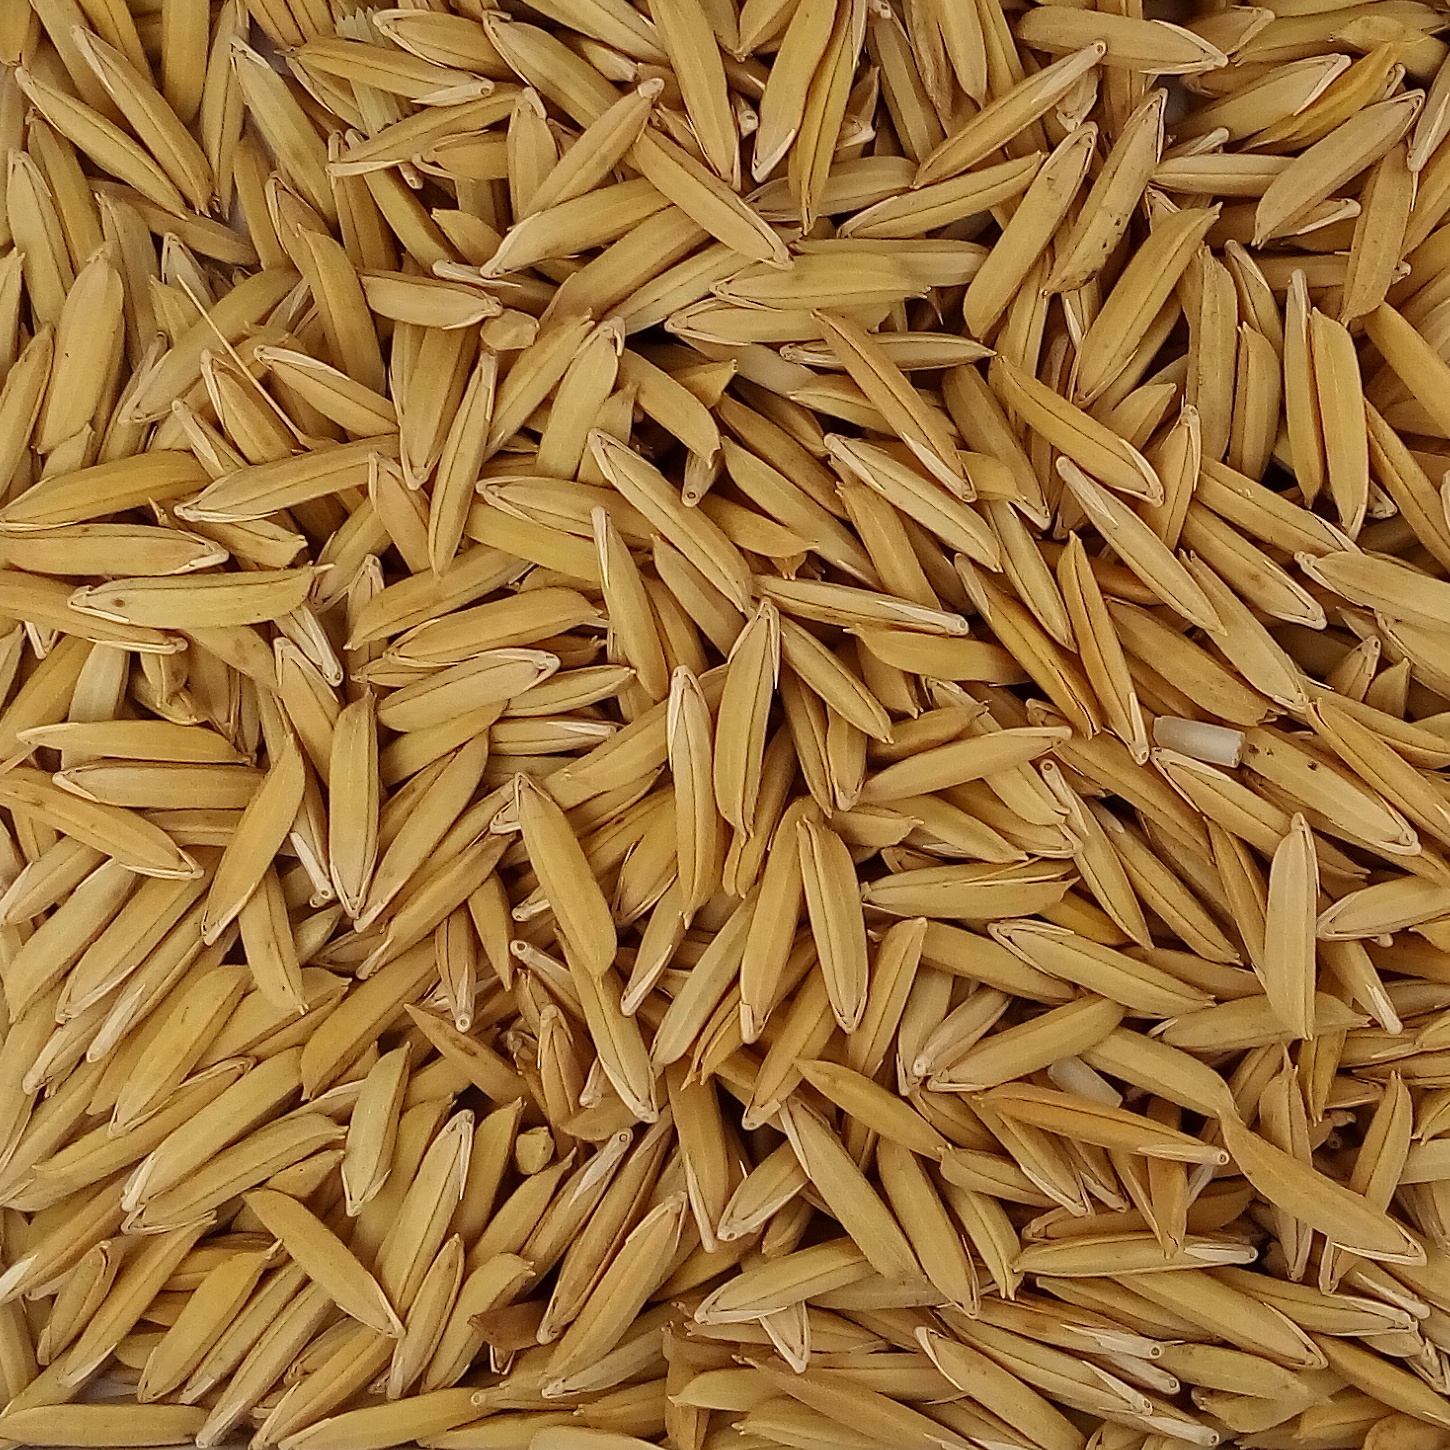
Rice seed variety: 1718